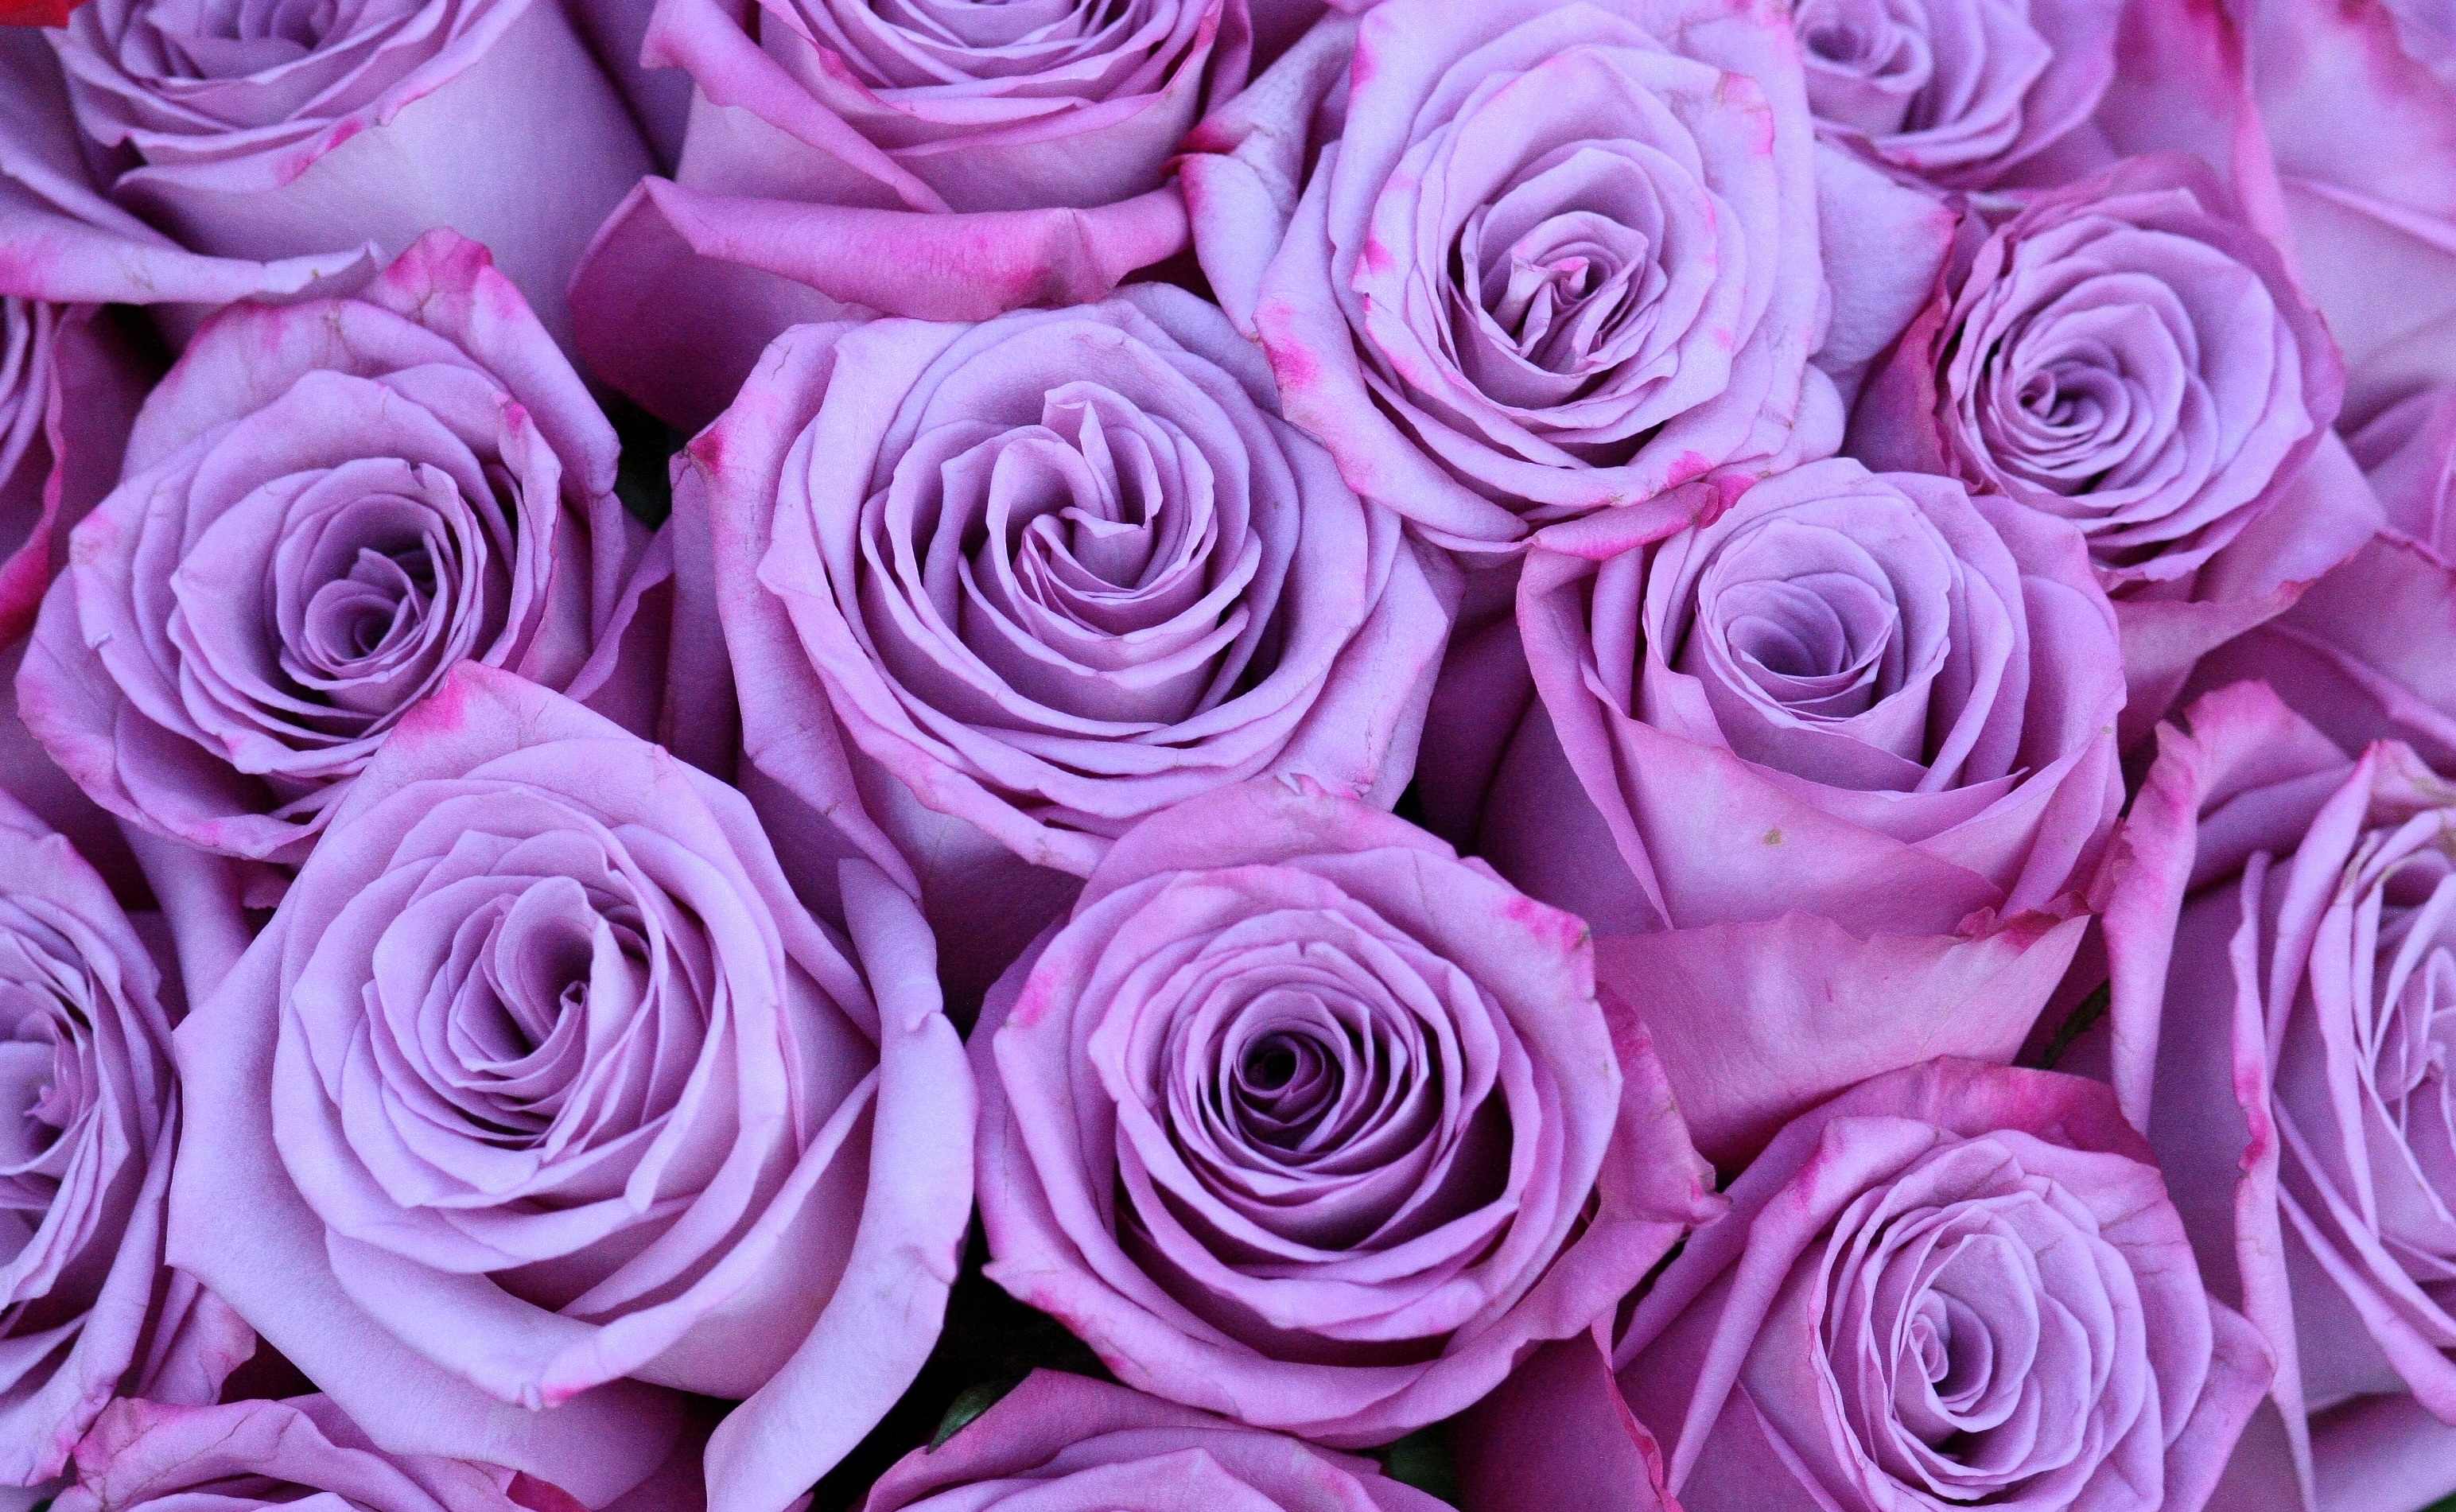
plant, flower, purple, petal, bouquet, rose, pink, flowers, roses, floristry, flowering plant, garden roses, rose family, flower bouquet, cut flowers, mov, floral design, land plant, flower arranging